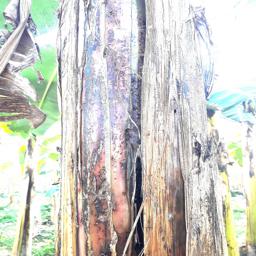
Label: PSEUDOSTEM WEEVIL